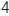
Number: 4